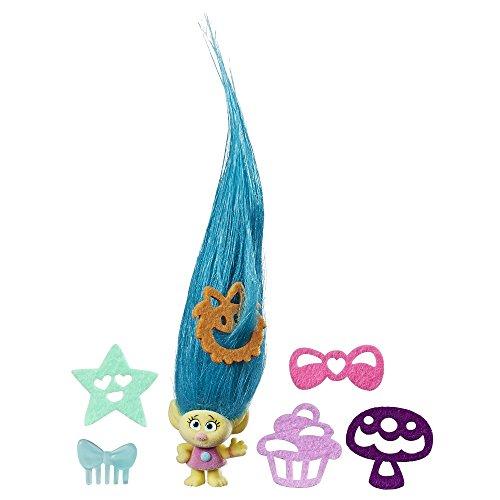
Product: DREAMWORKS TROLLS Hair Raising Tiny Smidge
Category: Toys & Games | Dolls & Accessories | Dolls
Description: Decorate hair with 5 Fuzzy Flair pieces.
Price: $4.09
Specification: ProductDimensions:2x7x9inches|ItemWeight:3.2ounces|ShippingWeight:4ounces(Viewshippingratesandpolicies)|DomesticShipping:ItemcanbeshippedwithinU.S.|InternationalShipping:ThisitemcanbeshippedtoselectcountriesoutsideoftheU.S.LearnMore|ASIN:B01NAXIBAE|Itemmodelnumber:C1302|Manufacturerrecommendedage:4yearsandup